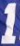
Number: 1